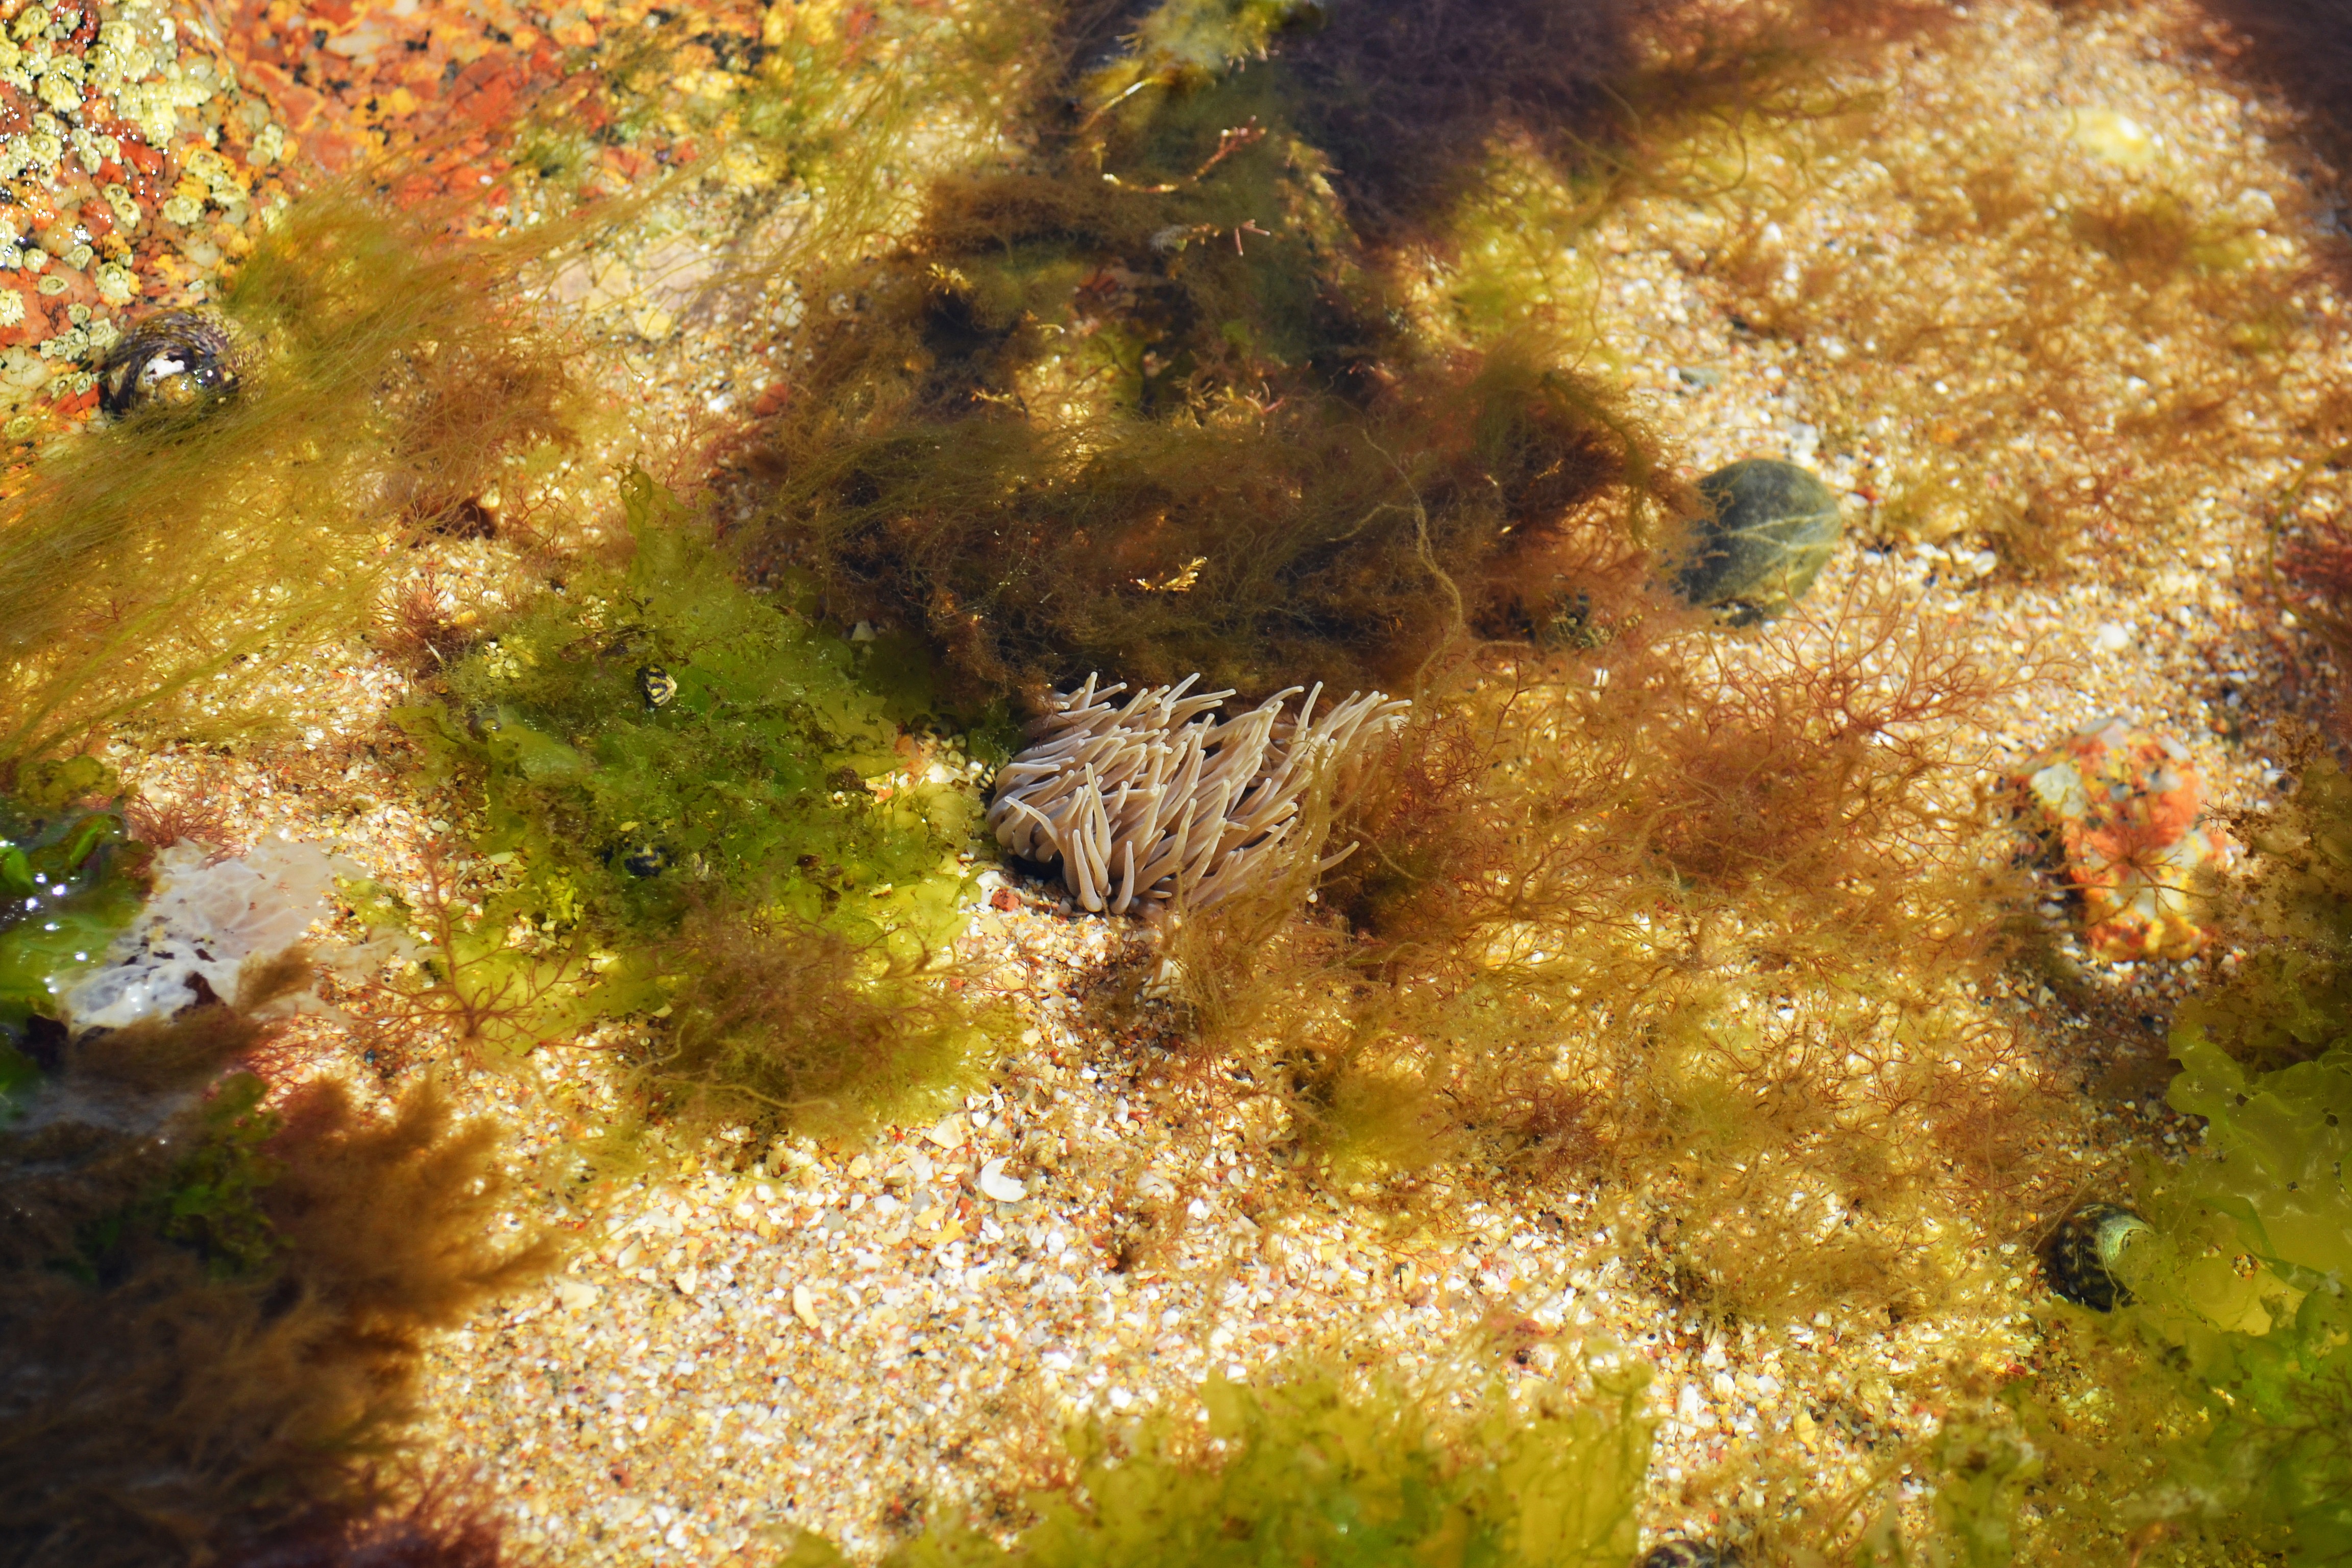
sea, coast, animal, underwater, biology, fish, coral, coral reef, invertebrate, reef, close up, algae, marine, creature, detail, tentacles, anemone, marine biology, monjayaki, beadlet anemone, open anemone, actinia equina